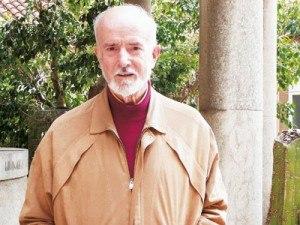
Joan Botam i Casals